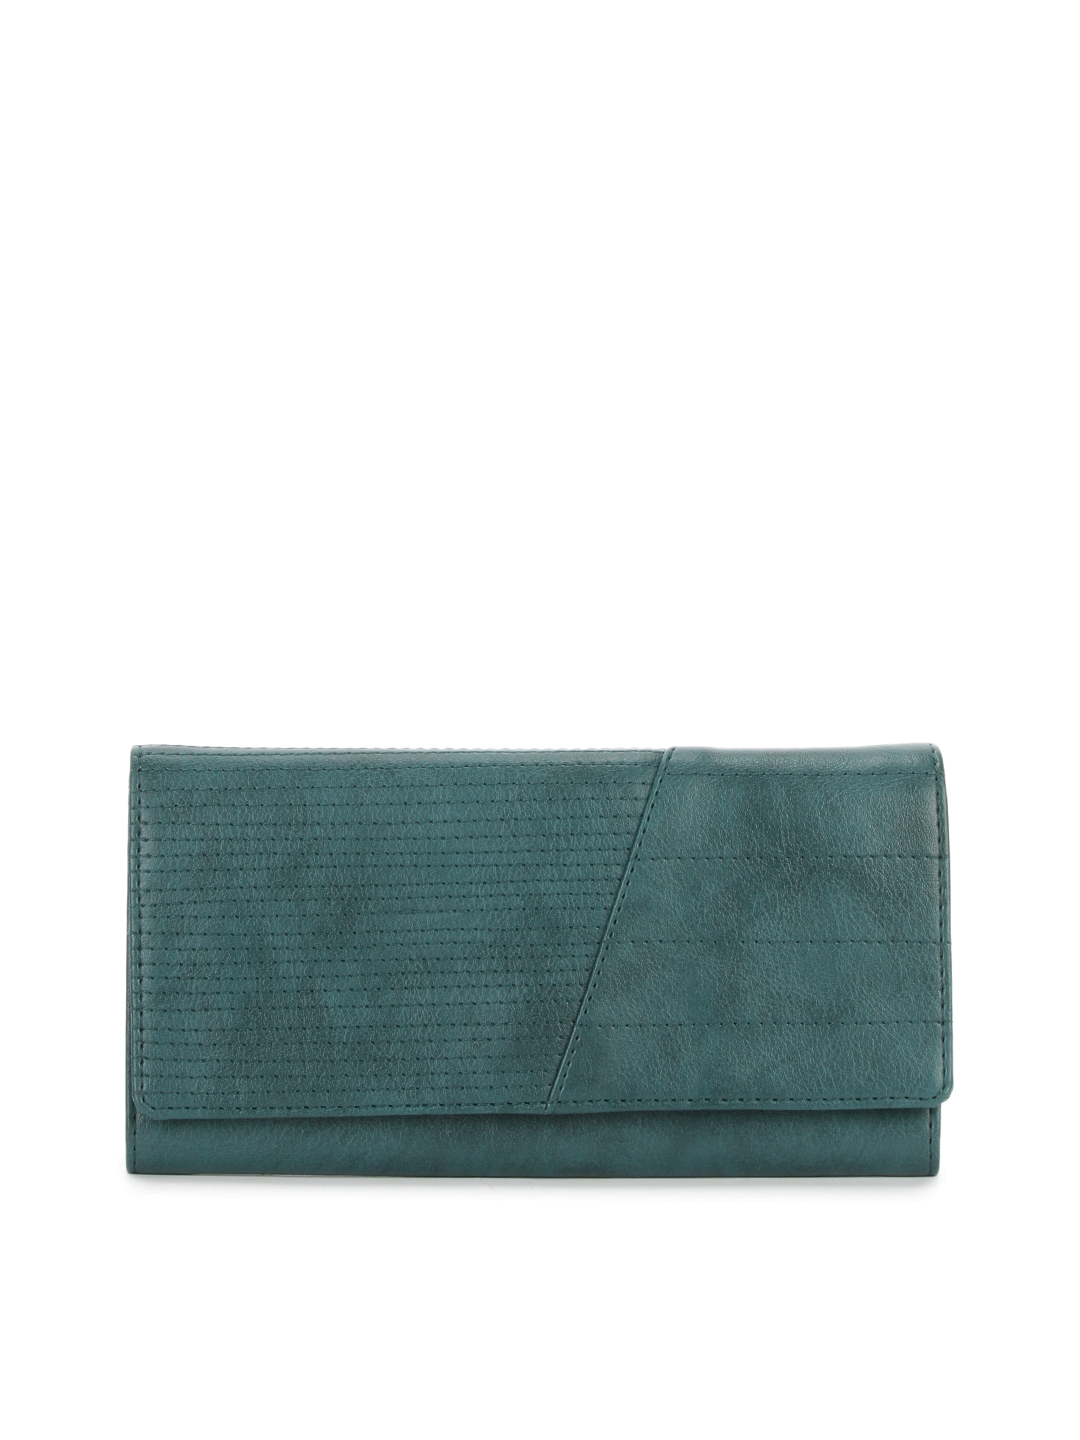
Baggit Women Border Cocoa Teal Wallet
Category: Accessories / Wallets / Wallets
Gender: Women
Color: Teal
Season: Summer 2012
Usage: Casual